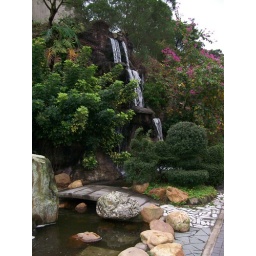
This is right below the water tower at United College, CUHK.